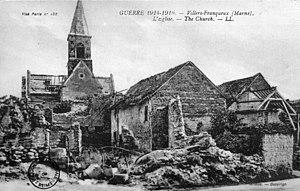
sur une vue ancienne.
Villers-Franqueux est une commune française, située dans le département de la Marne en région Grand Est.